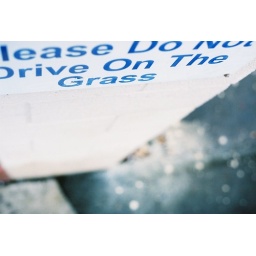
this sign contradicts itself. there was no grass in sight.